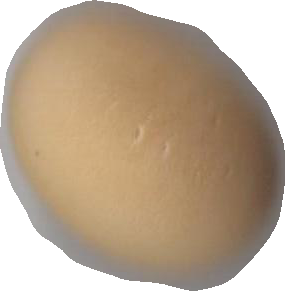
Variety: Grobogan